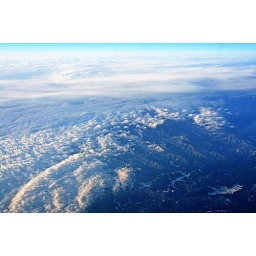
High in the sky, mountains below the clouds